African feminism

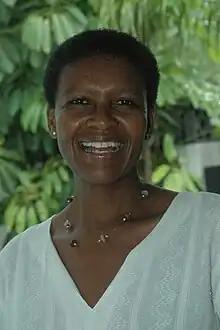
Alice Mogwe, 2010.

The experiences of women in Kenya are not monolithic, but incredibly diverse. The same principle applies to Kenyan feminism. Therefore, this section does not exist to suggest that all Kenyan feminist movements are categorically the same. Rather, it provides an umbrella structure to organize information about vastly different Kenyan feminist movements.